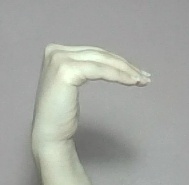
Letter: haa